Isiah Kiner-Falefa

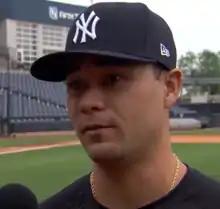
Kiner-Falefa with the Yankees in 2022 spring training

On March 12, 2022, Texas traded Kiner-Falefa, along with pitcher Ronny Henríquez, to the Minnesota Twins for Mitch Garver. One day later, Minnesota traded Kiner-Falefa, along with Ben Rortvedt and Josh Donaldson, to the New York Yankees for Gary Sánchez and Gio Urshela. Kiner-Falefa finished the 2022 season batting .261 with four home runs and 48 RBIs in 142 games.